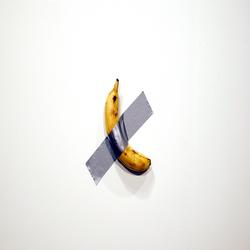
Label: Banana